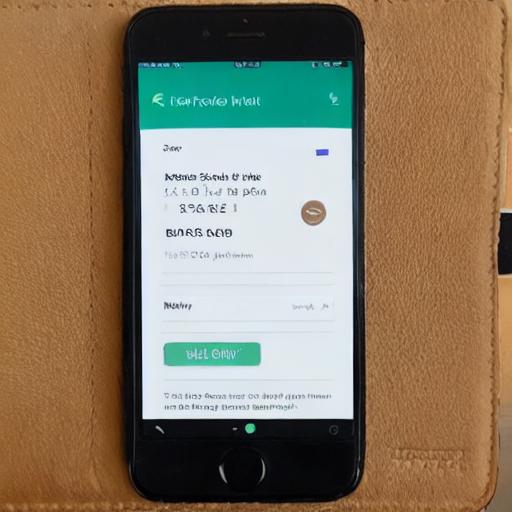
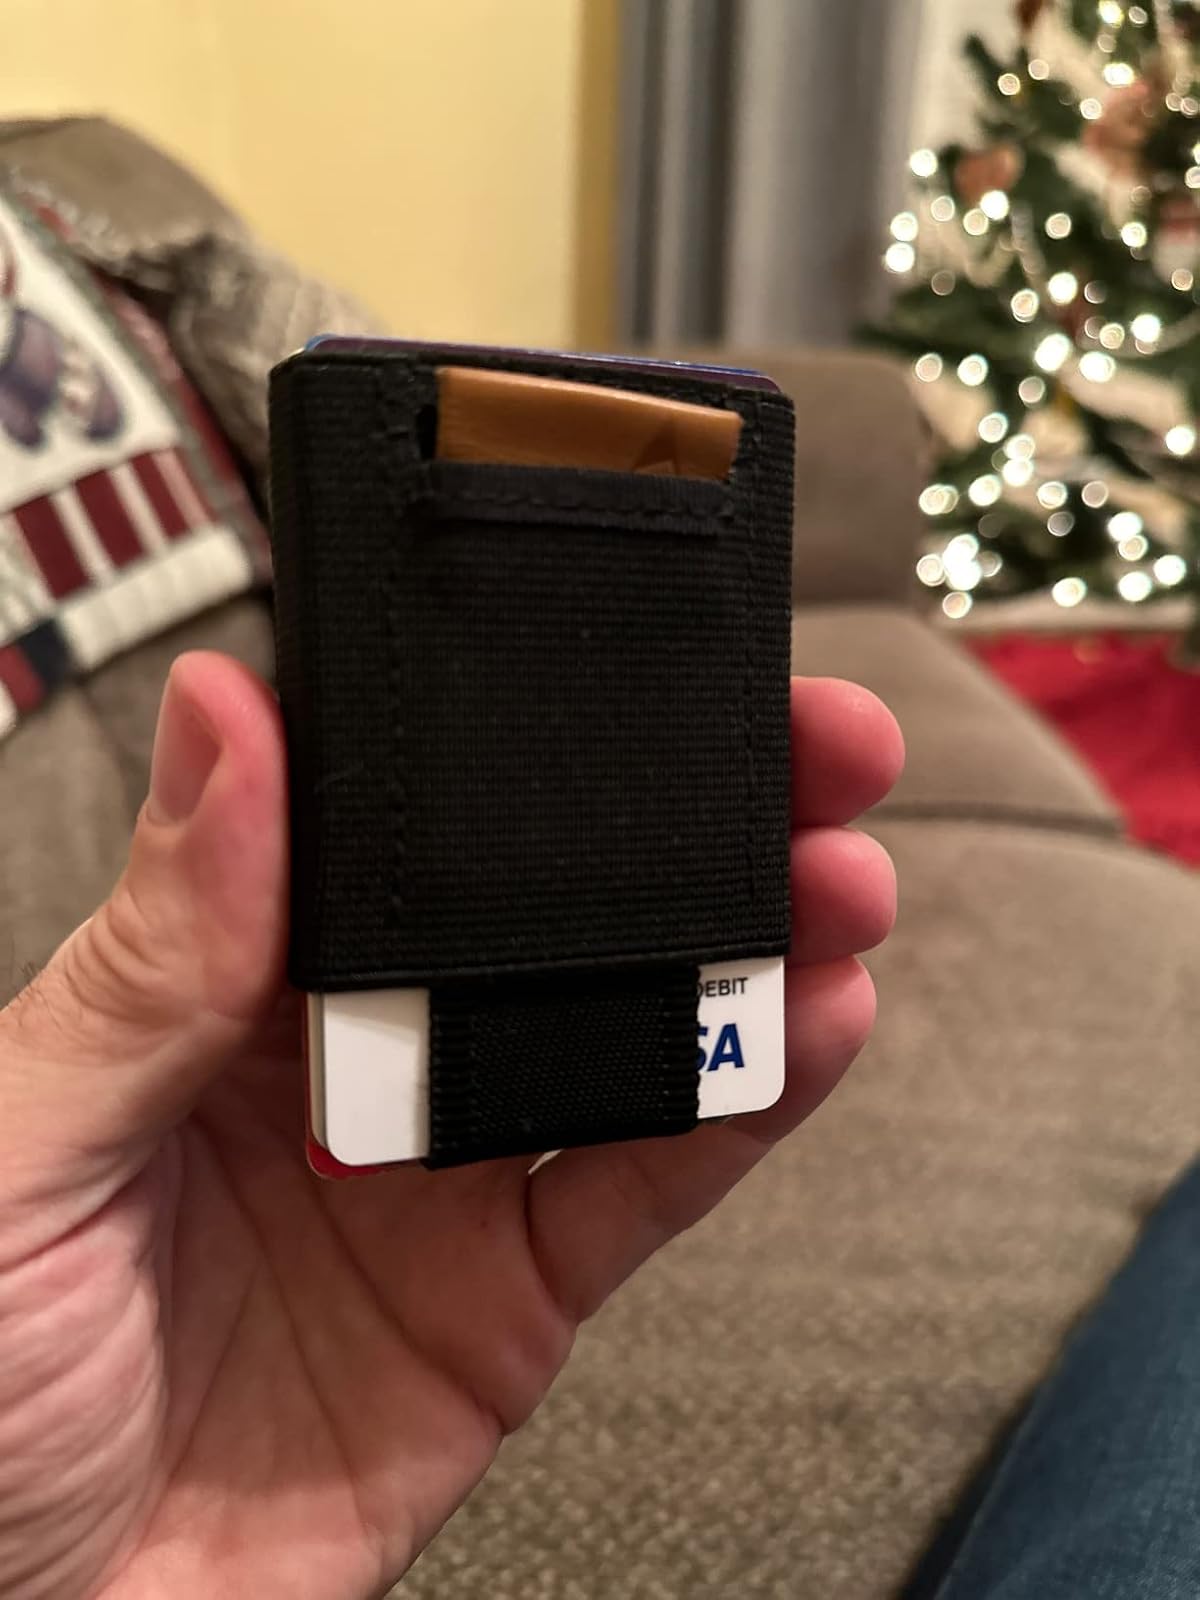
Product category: accessories_wallet
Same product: no